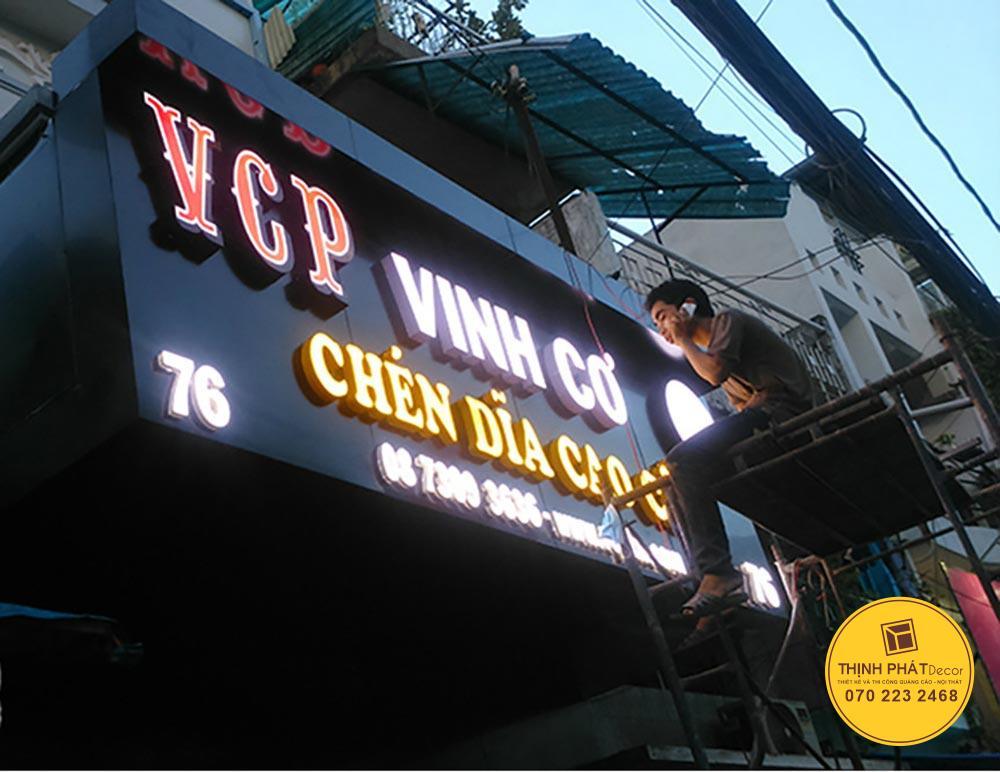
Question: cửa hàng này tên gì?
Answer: vinh cơ